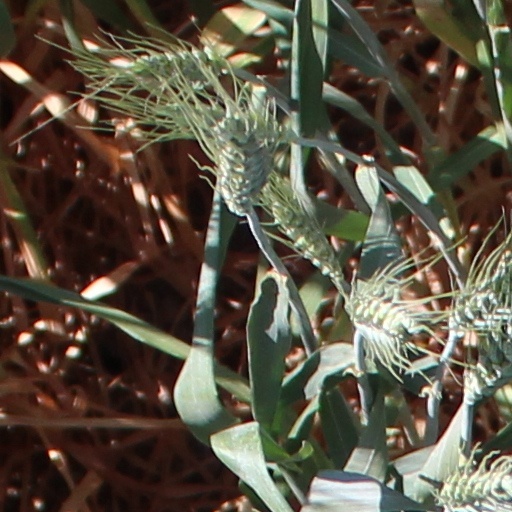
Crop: wheat